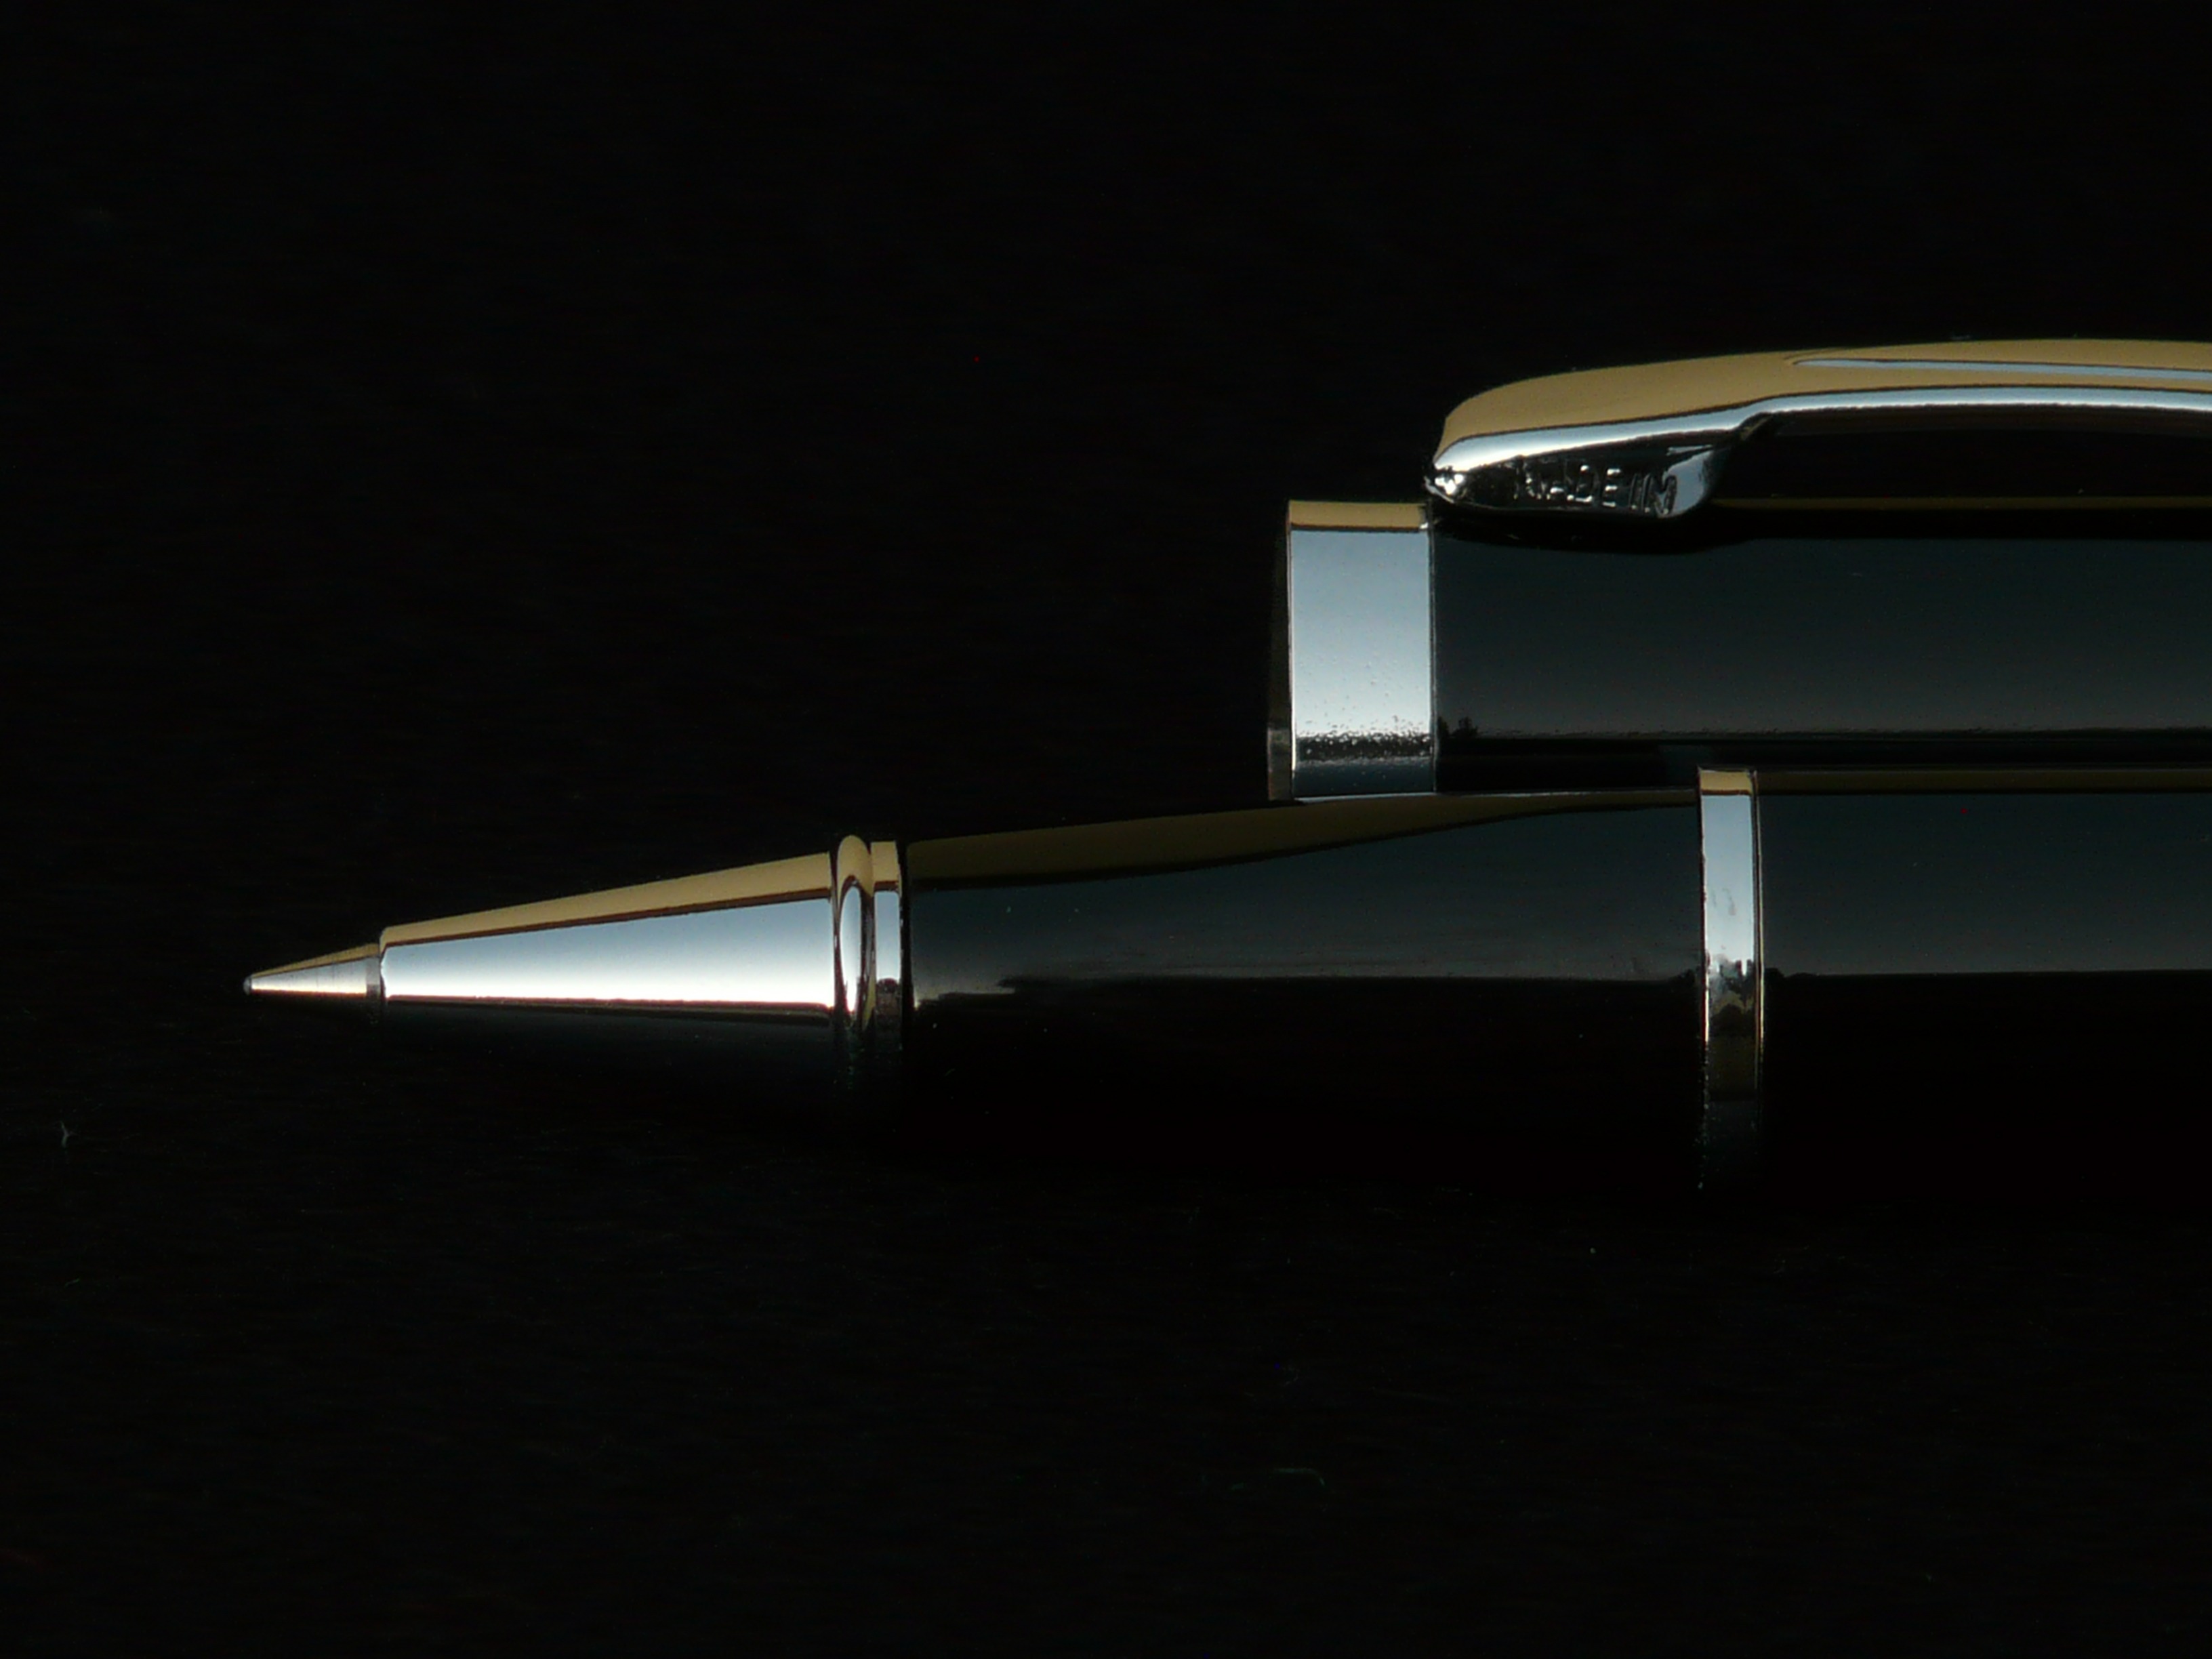
pen, black, weapon, ball point pen